Operation Gearbox II

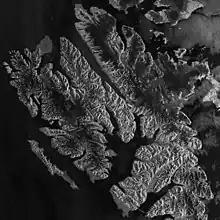

The remainder of Fritham Force at Barentsburg was consolidated by the reinforcements of Operation Gearbox and its sequels, a weather station was set up and wireless contact with the Admiralty regained. Ullring reported the oversight with the Colt machine-guns, arranged for Catalina supply flights, provided weather and sighting reports, protected Whatman and his apparatus for research into the ionosphere and prepared to attack German weather stations wherever they could be found. Once Gearbox began, the personnel on Spitzbegen could do more than subsist and dodge attacks by German aircraft. Catalina N-Nuts flew to Spitsbergen on 13 July with the Colt parts and other supplies, thence to north Russia to search for PQ 17 survivors. The Catalina crew informed the British naval authorities in Murmansk that the Barents Sea was free of ice. Many survivors, including about forty men seen on the flight to north Russia, were rescued and ships reported sheltering at Novaya Zemlya were escorted safely to port.